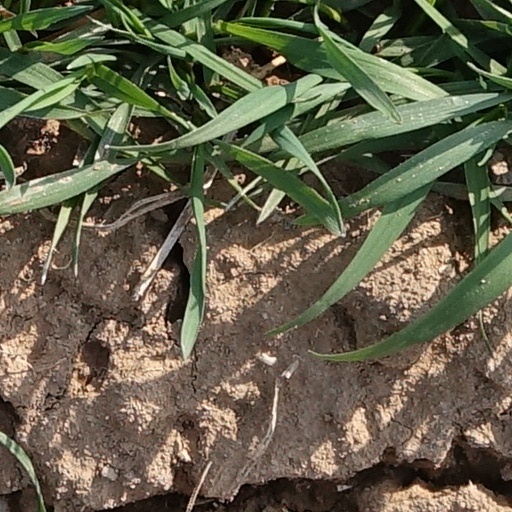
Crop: wheat